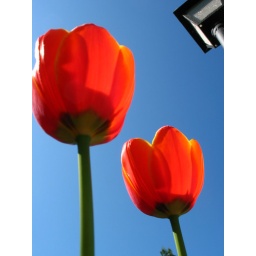
Tulips in a blue sky